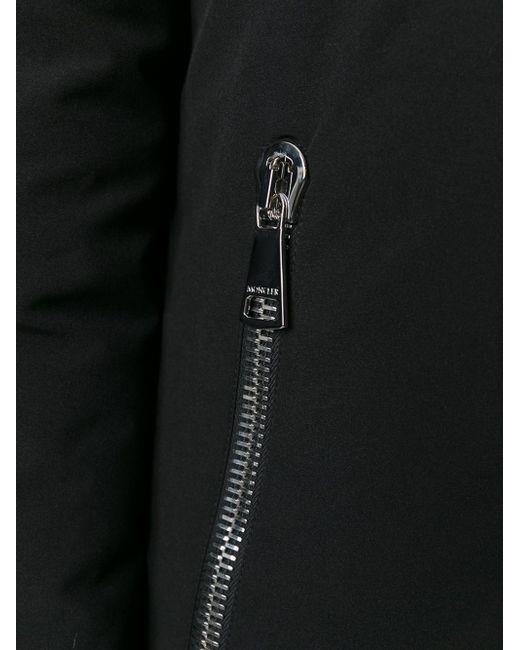
schwarze dicke Winterjacke mit Kapuze